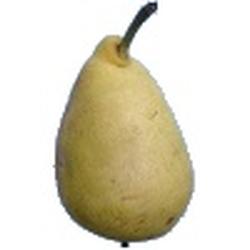
Label: Pear